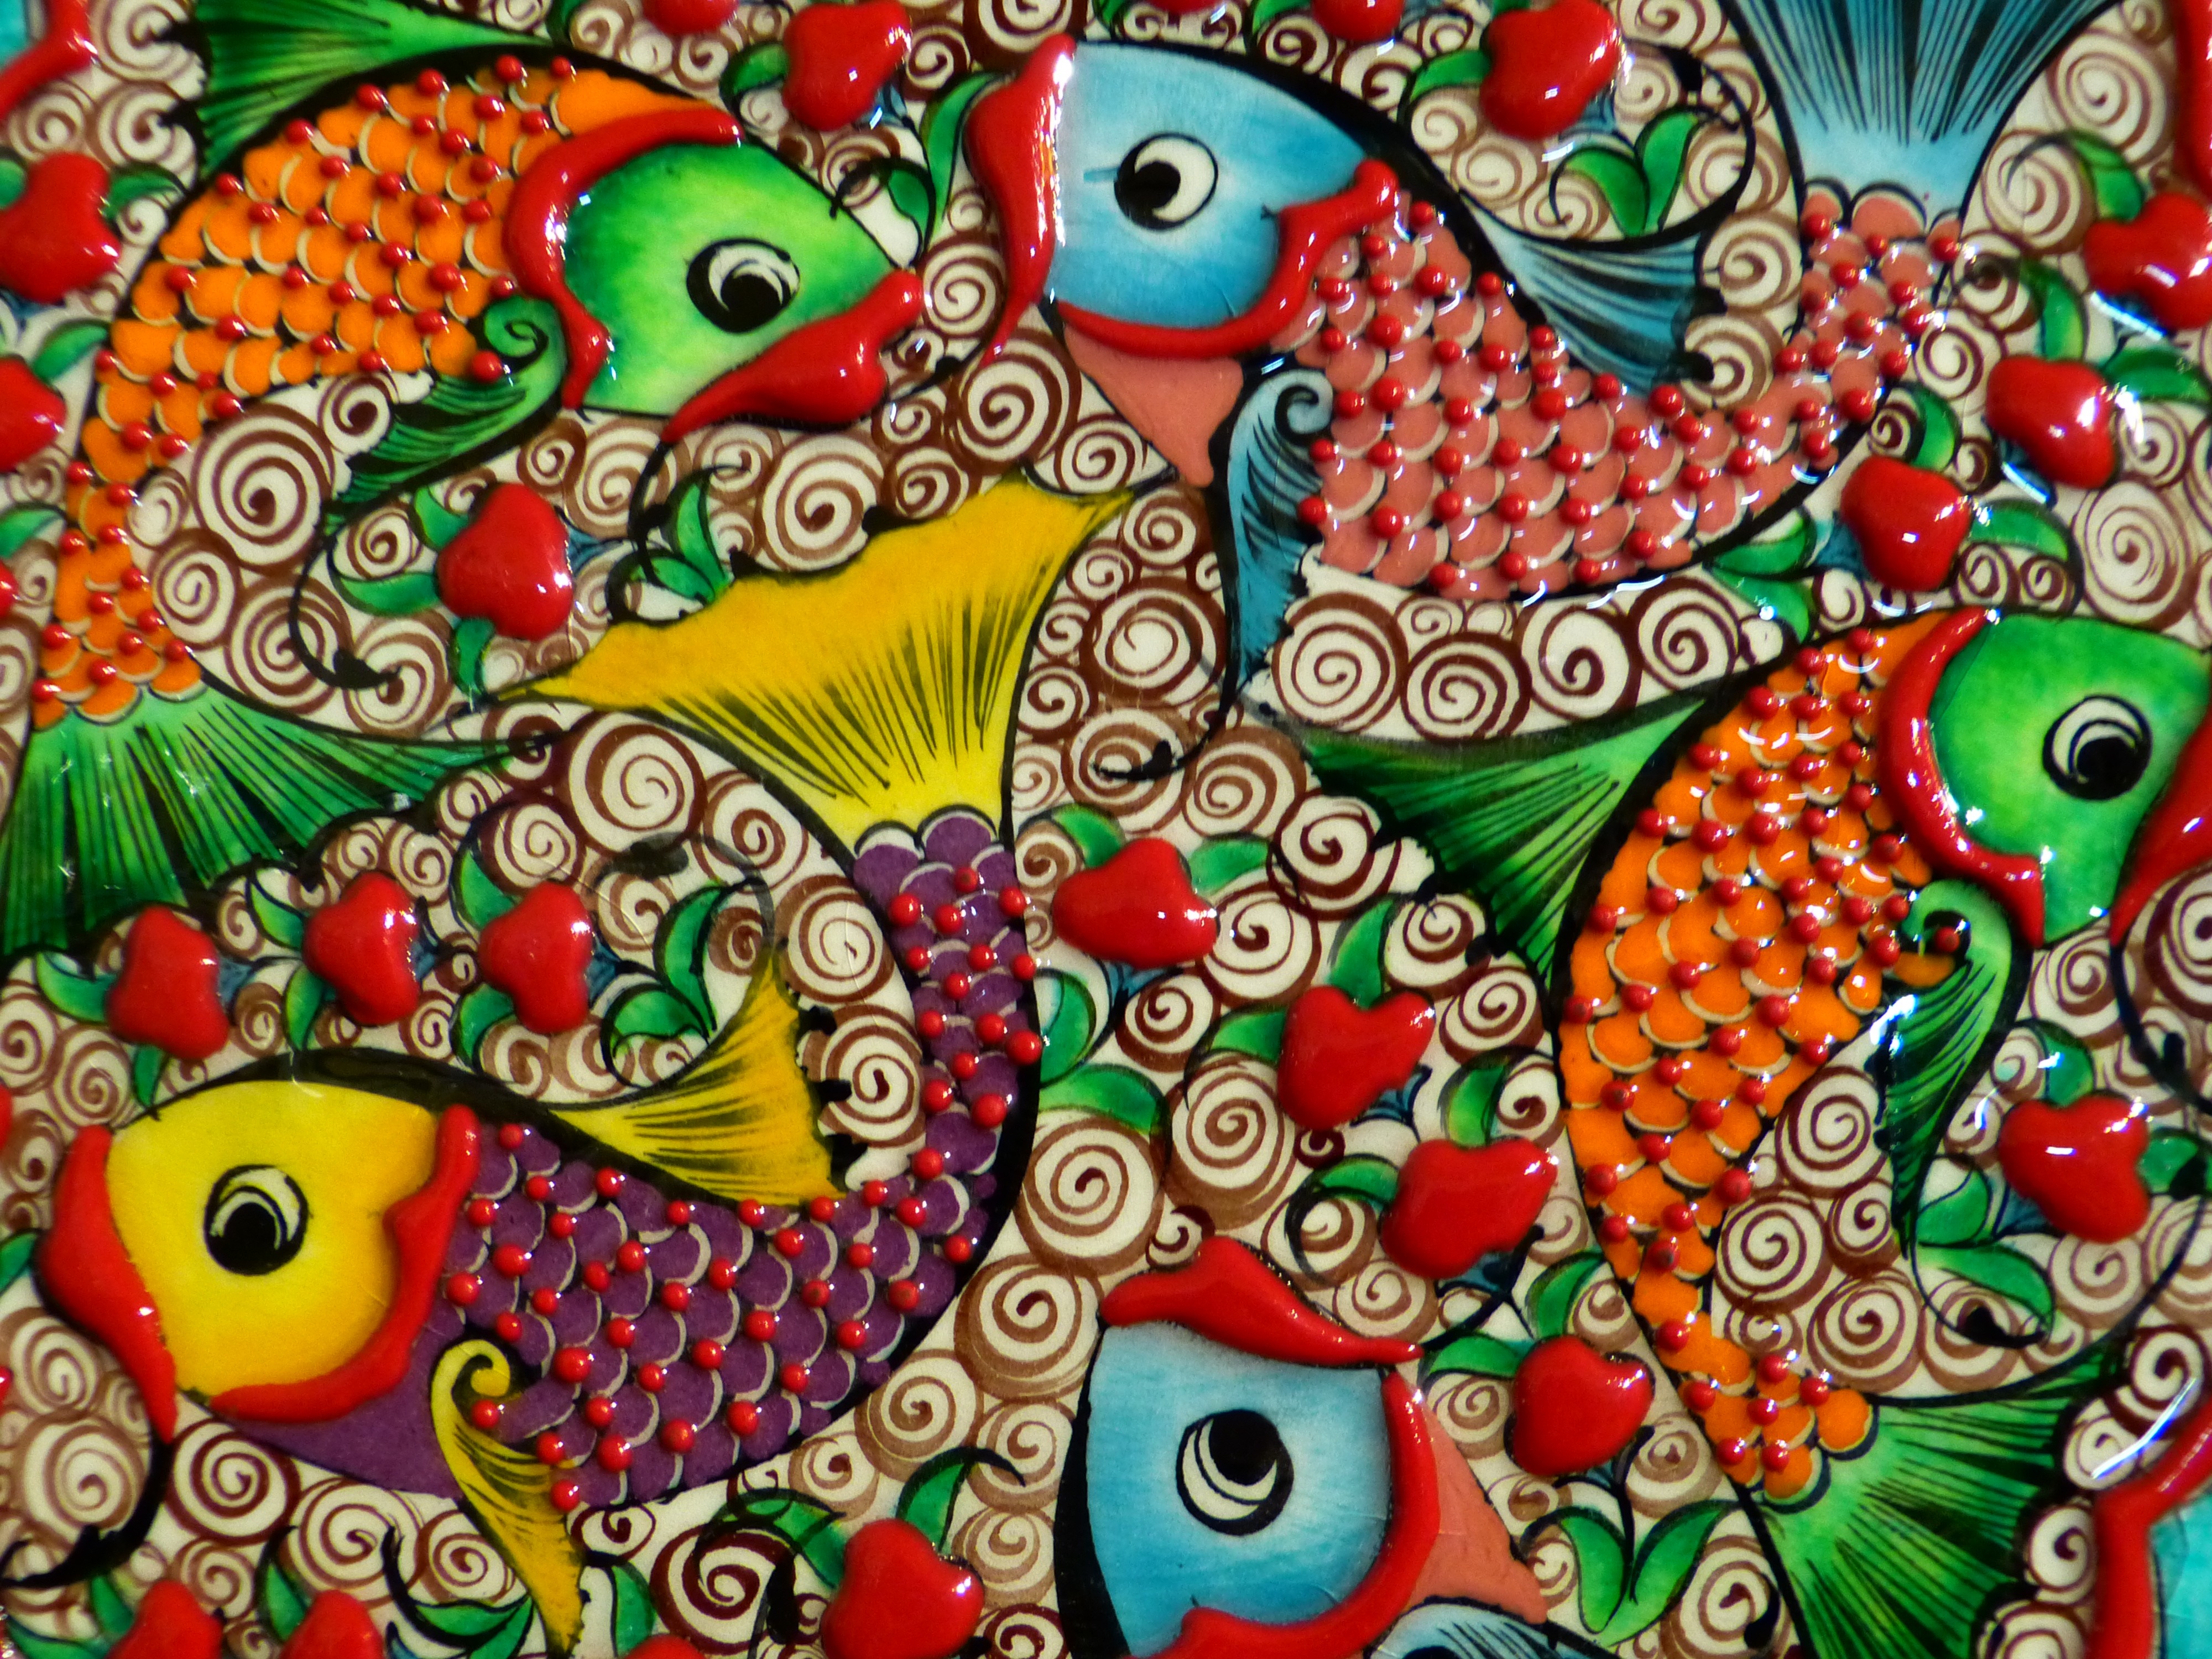
pattern, color, ceramic, colorful, fish, art, design, animals, psychedelic art